City Park, Houston

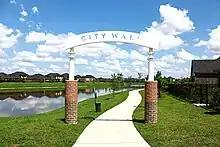
City Walk

In April 2002 Sam Yager Jr., the president of Sam Yager Inc., a land management company, approached City of Houston planners with the proposed City Park project. During that year planners from the City of Houston and Harris County agreed to enter a public-private partnership to facilitate the development of City Park on then-vacant land. At the time Orem Drive did not extend eastward to Texas State Highway 288, nor did it extend westward to Kirby Drive. The city and county agreed to build separate extensions of Orem Drive. Al Haines, the chief administrative officer of the City of Houston in 2002, said that the City Park project caused the city to prioritize the extension of Orem Drive. The Houston City Council agreed to create a municipal utility district (MUD) designed to reimburse the costs of the utility infrastructure construction. Yager said that the City Park project would have been too expensive to implement if the MUD had not been created. The City of Houston participated in the City Park project to provide jobs, lower housing prices, and encourage the development of retail businesses in the surrounding area.